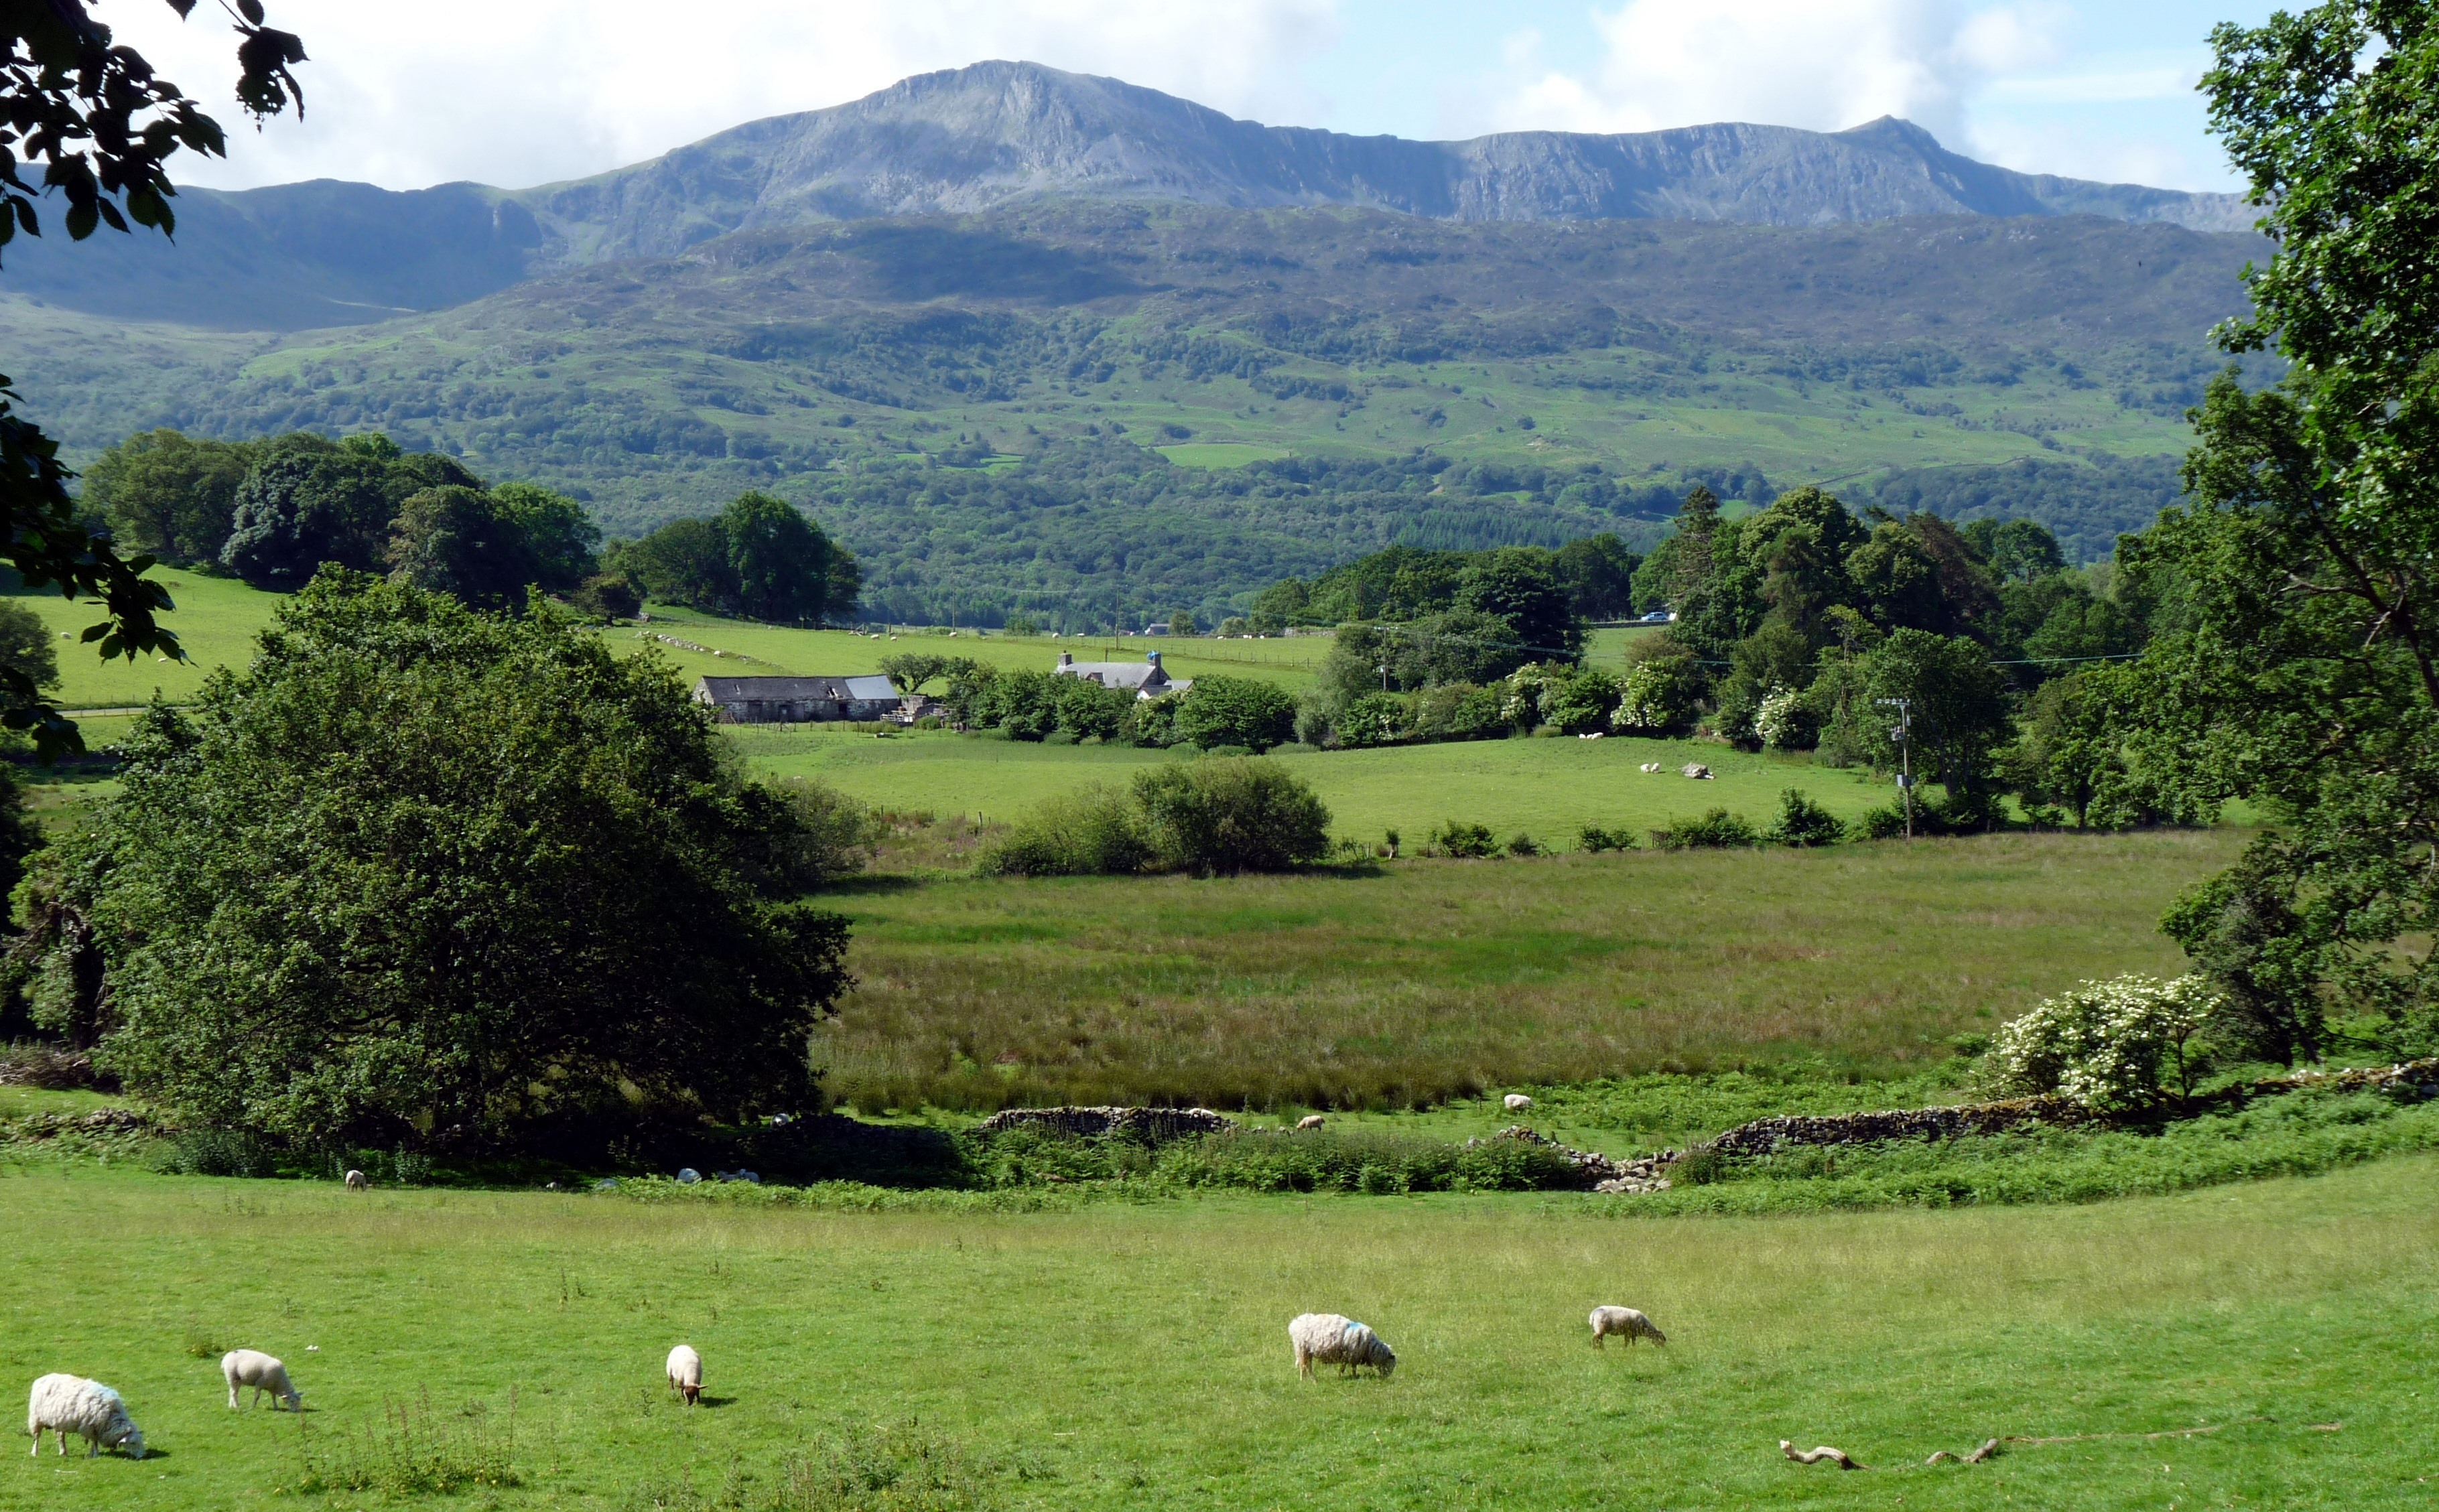
nature, pasture, highland, natural landscape, grassland, mountainous landforms, natural environment, hill, hill station, meadow, mountain, grass, rural area, grazing, wilderness, fell, tree, field, valley, landscape, farm, sheep, spring, lake district, lake, plain, mountain range, land lot, plateau, plant, mount scenery, national park, ranch